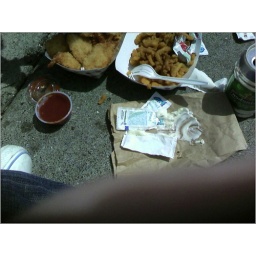
The ultimate in adventure: fish from street vendors